Allentown Peanuts

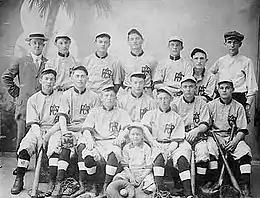
The 1898 Allentown Peanuts Baseball Club

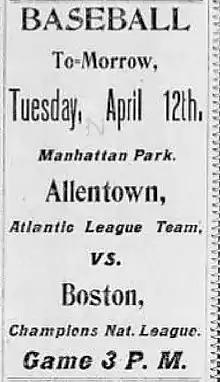
An advertisement for an Allentown Peanuts Baseball Club game against

Allentown Peanuts refers to two baseball teams: one that played in the Central League in 1888, and another that played in the Atlantic League from 1898 to 1900. They were based in Allentown, Pennsylvania and had no big league affiliations.